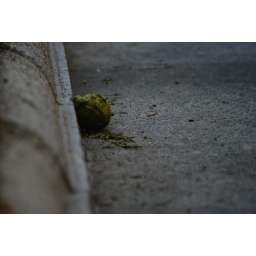
This tennis ball will no longer bounce. Found after some dog games in a park. Testing new rokkor tele.